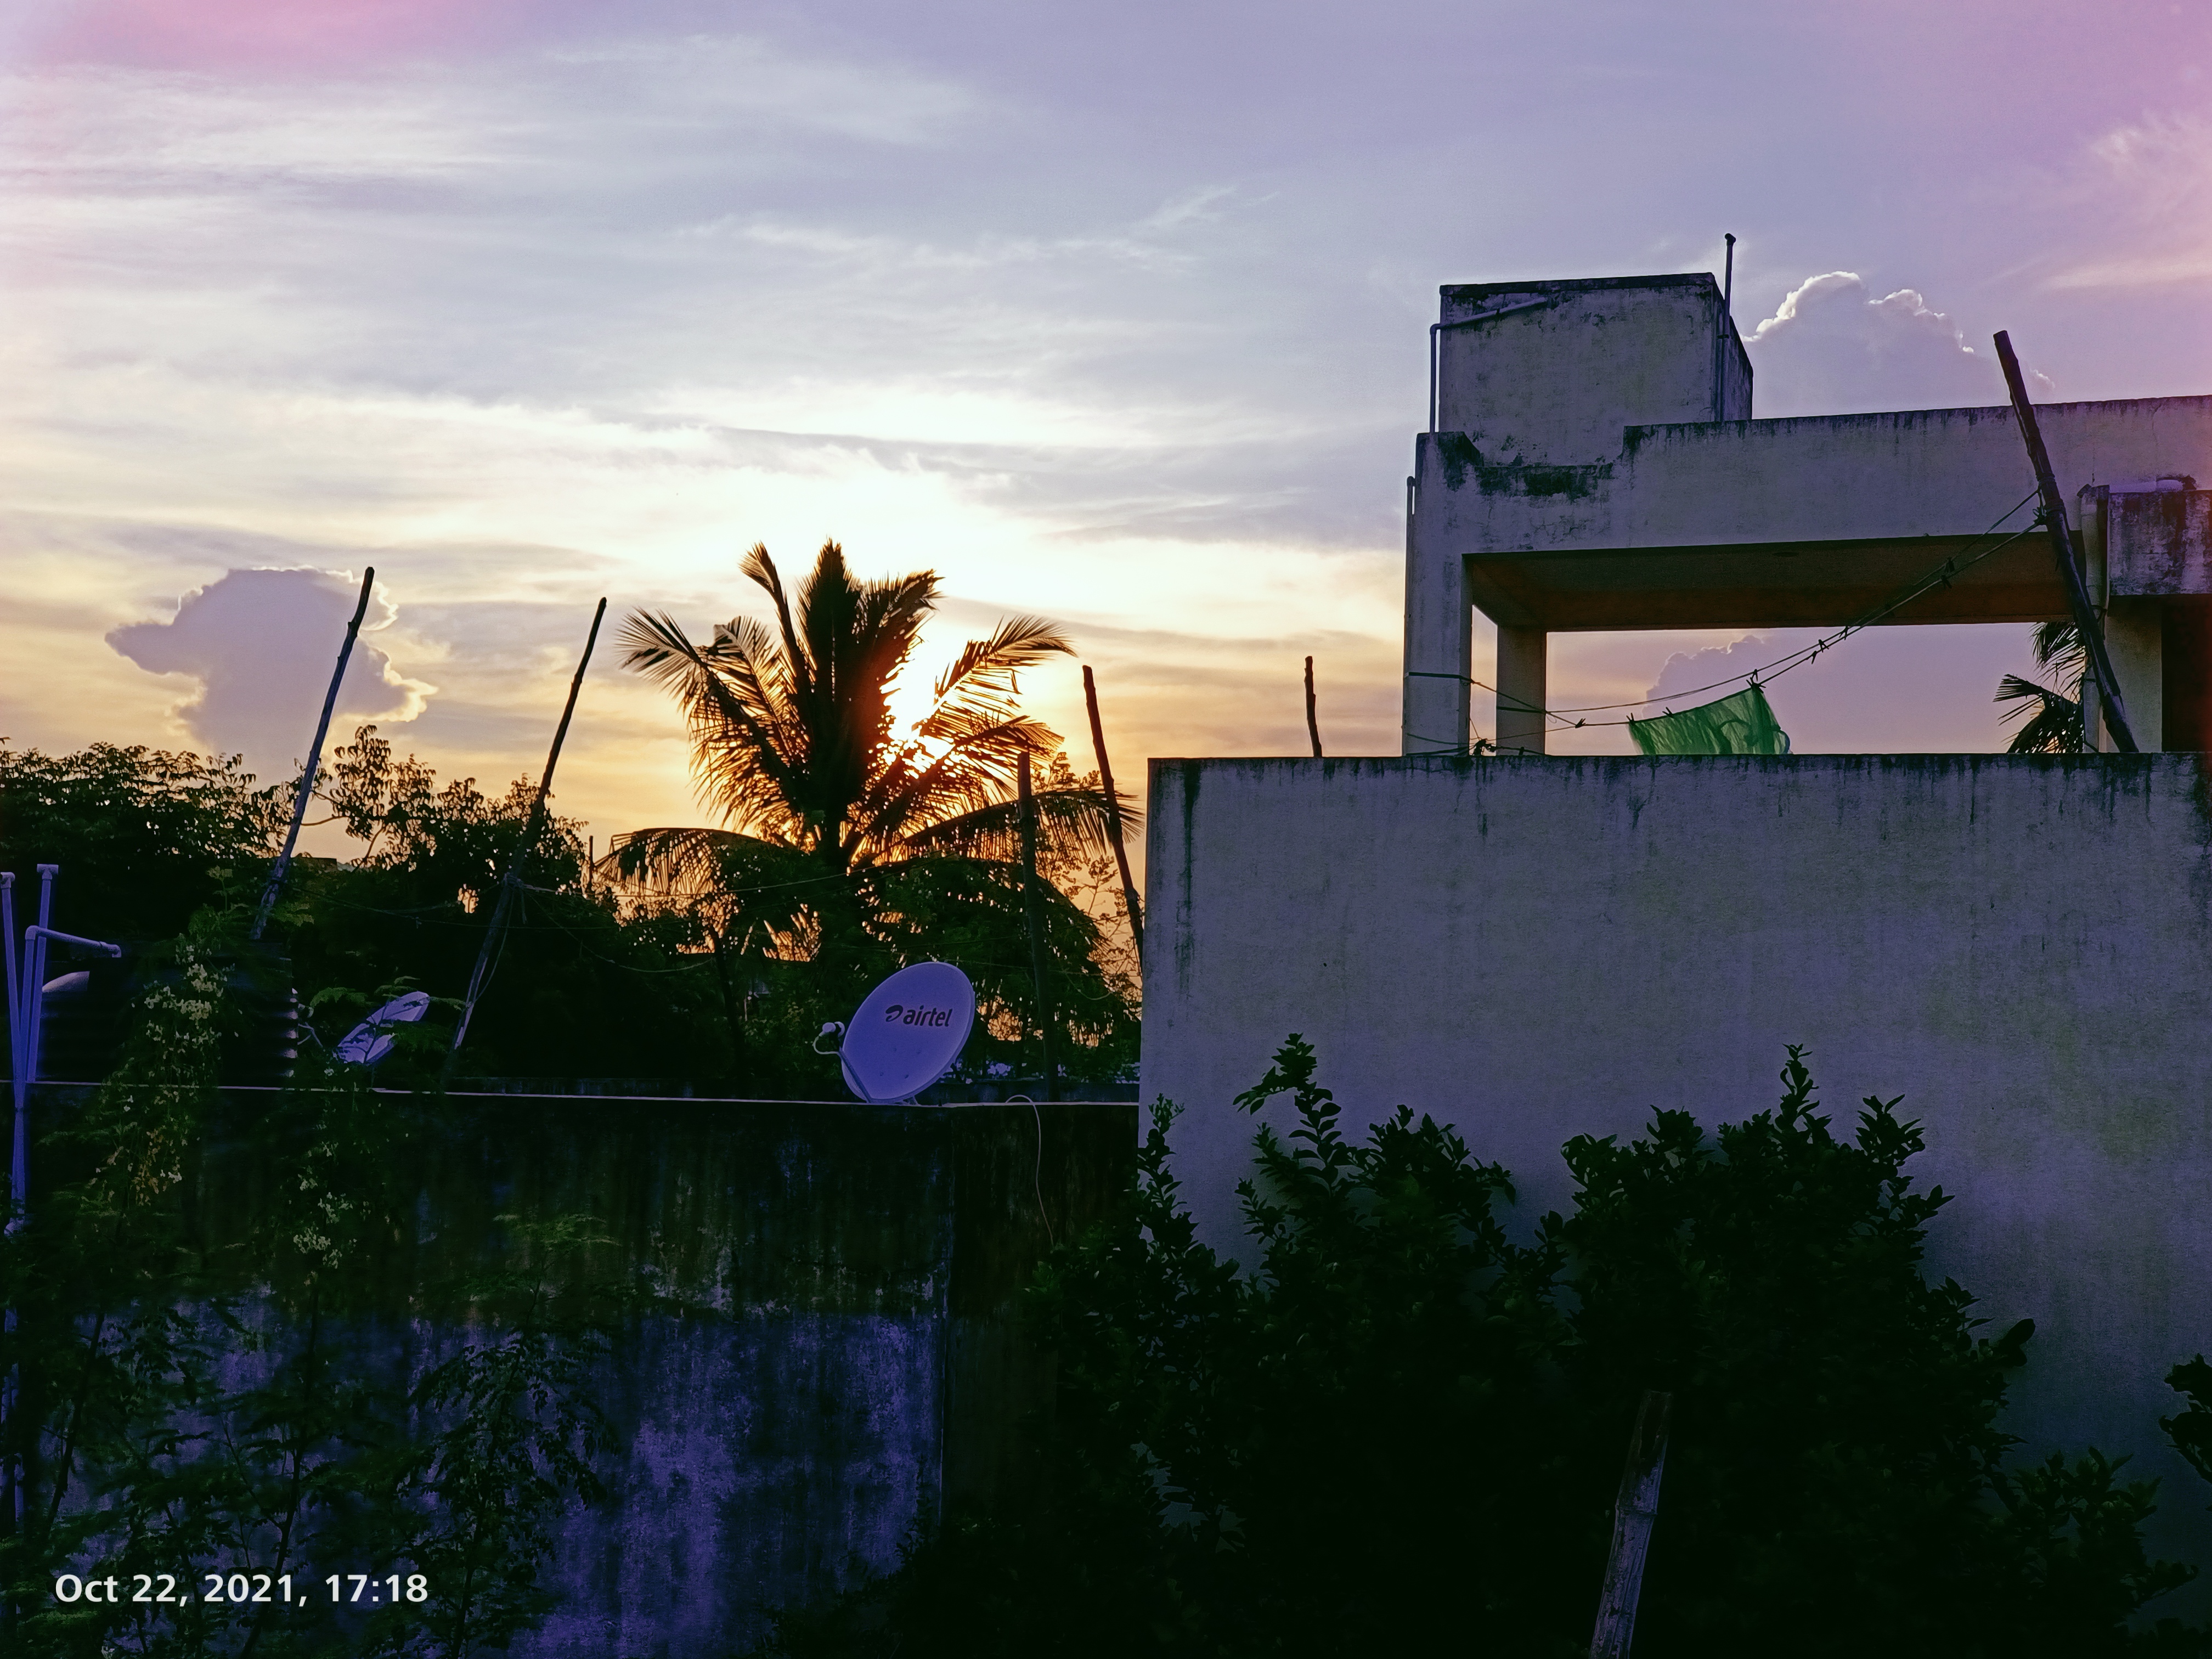
sun, cloud, sky, building, atmosphere, daytime, plant, sunlight, dusk, tree, arecales, house, landscape, Tints and shades, horizon, roof, palm tree, city, sunset, evening, facade, grass, home, apartment, suburb, reflection, sunrise, night, leisure, vacation, tourism